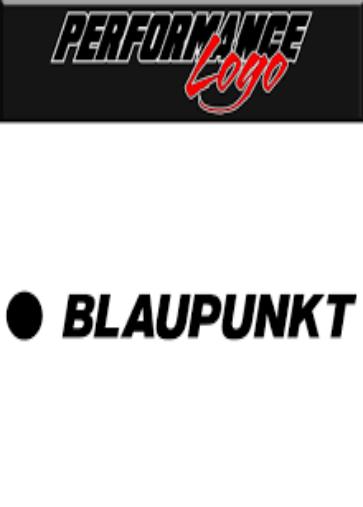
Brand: Blaupunkt
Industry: Electronic